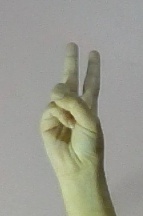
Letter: taa